Rigault RP.01B

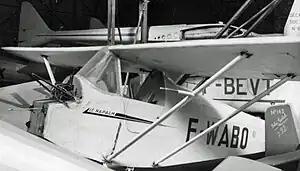
The RP.01B "Le Napalm" under construction at Mitry-Mory airfield near Paris in May 1957

The Rigault RP.01B was a French-built high-wing single-engined ultralight aircraft of the 1950s.